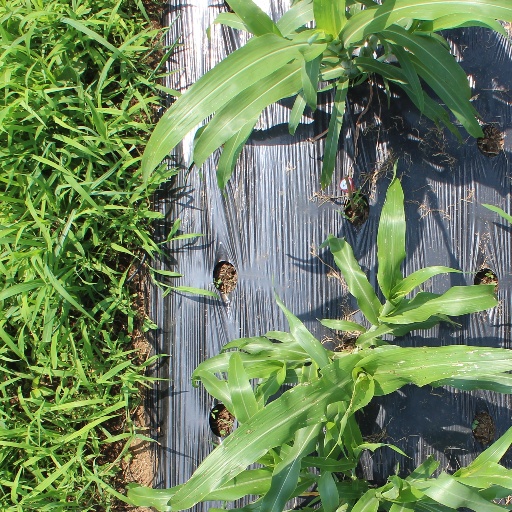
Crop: sorghum